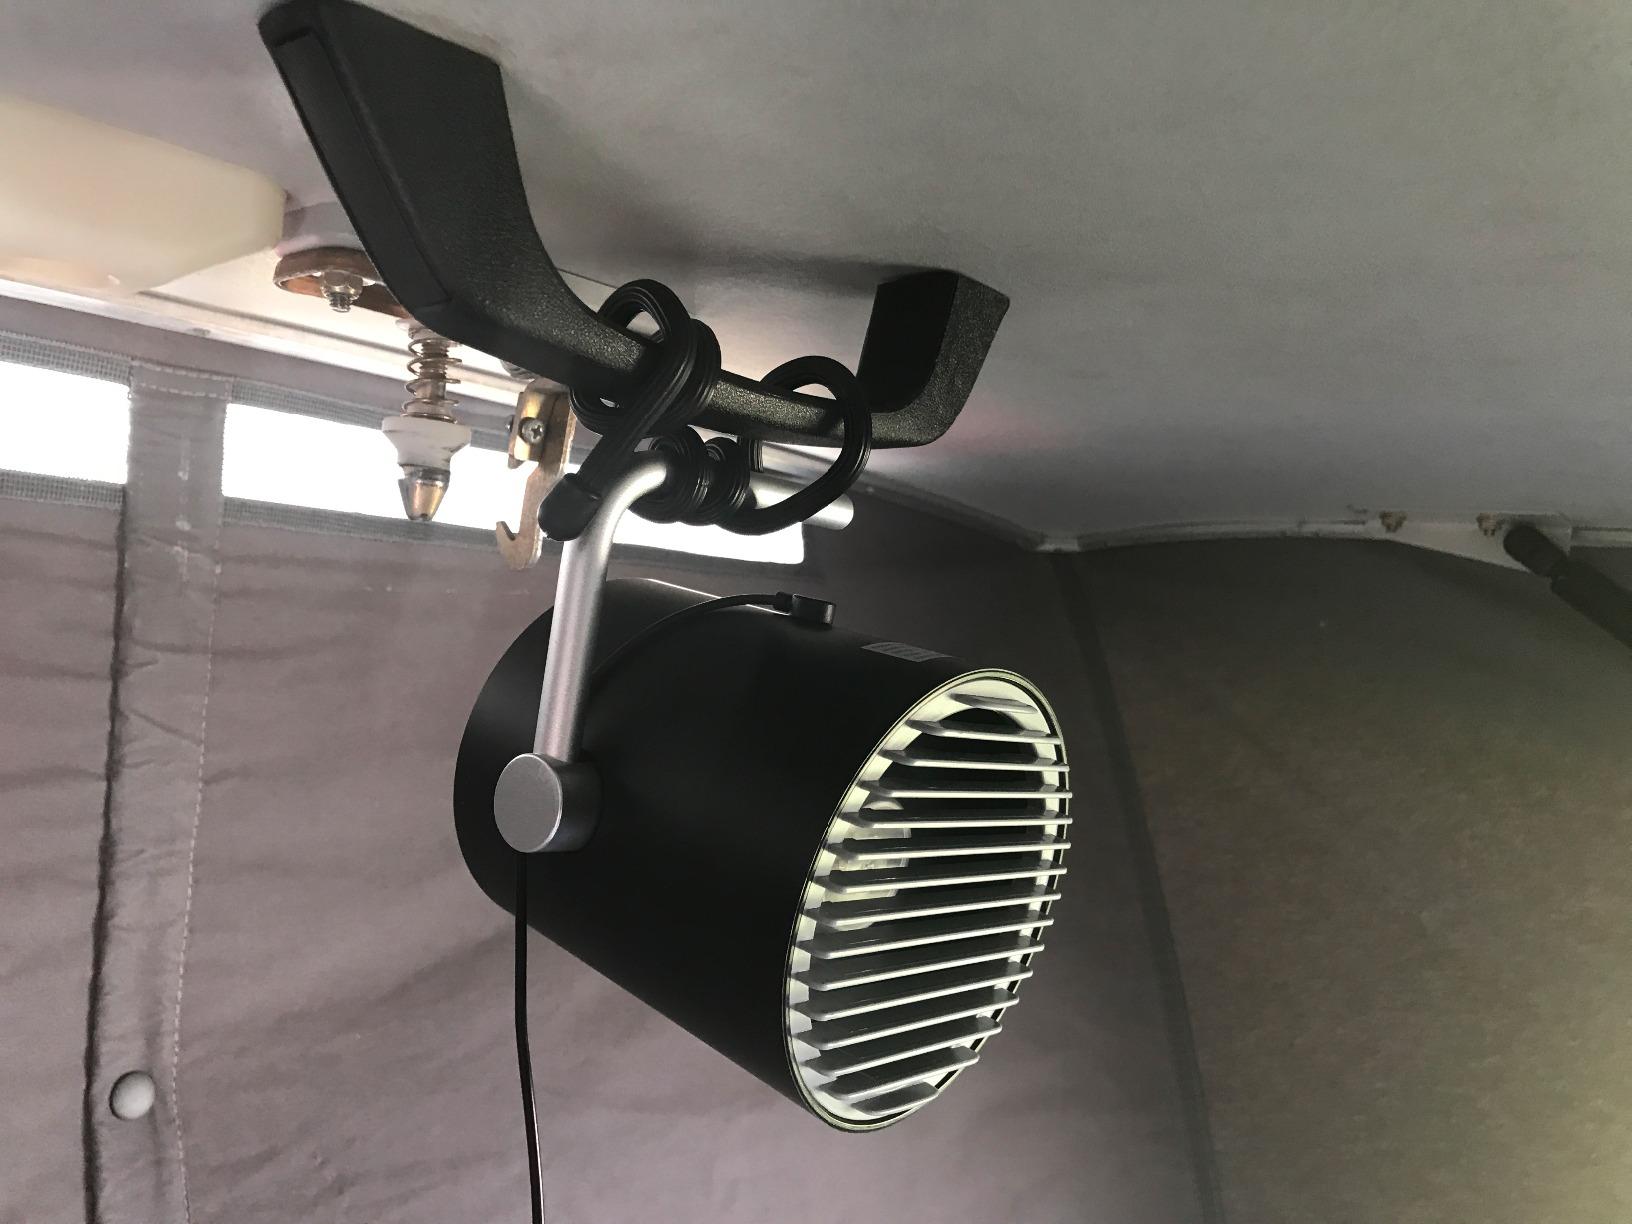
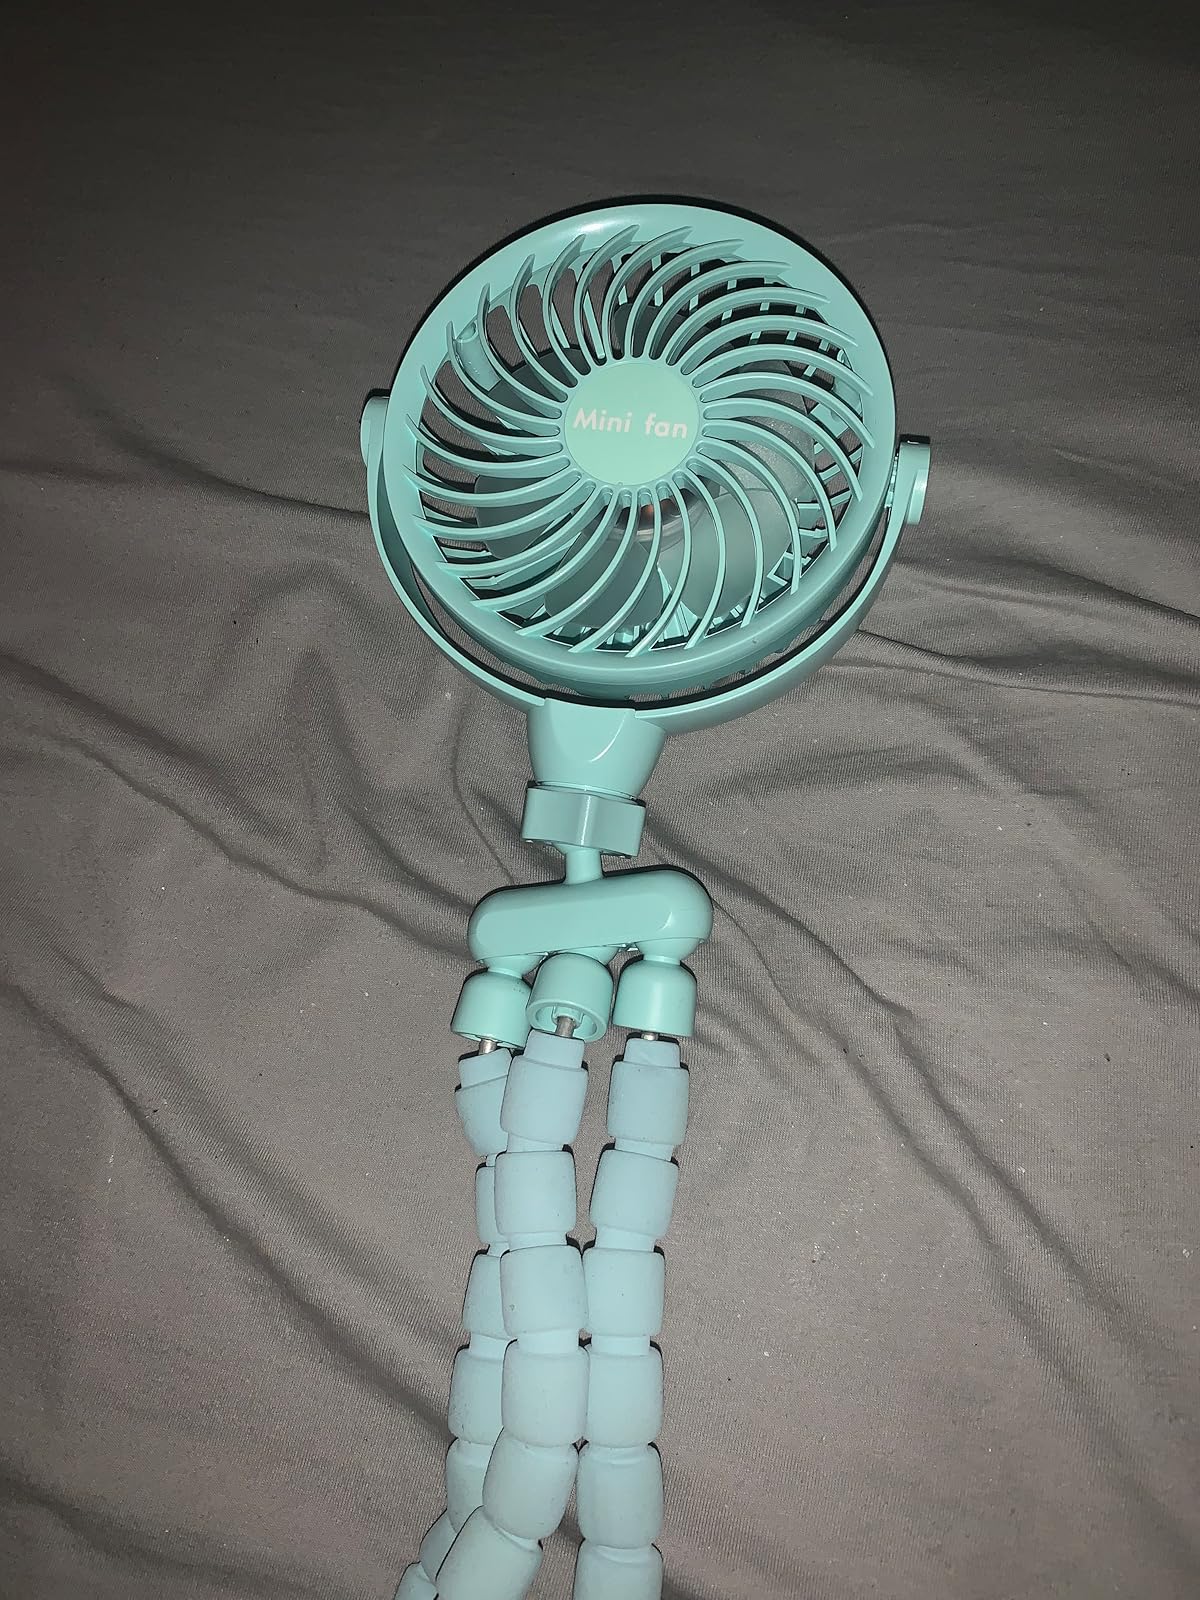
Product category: fan
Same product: no